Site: brandenburg
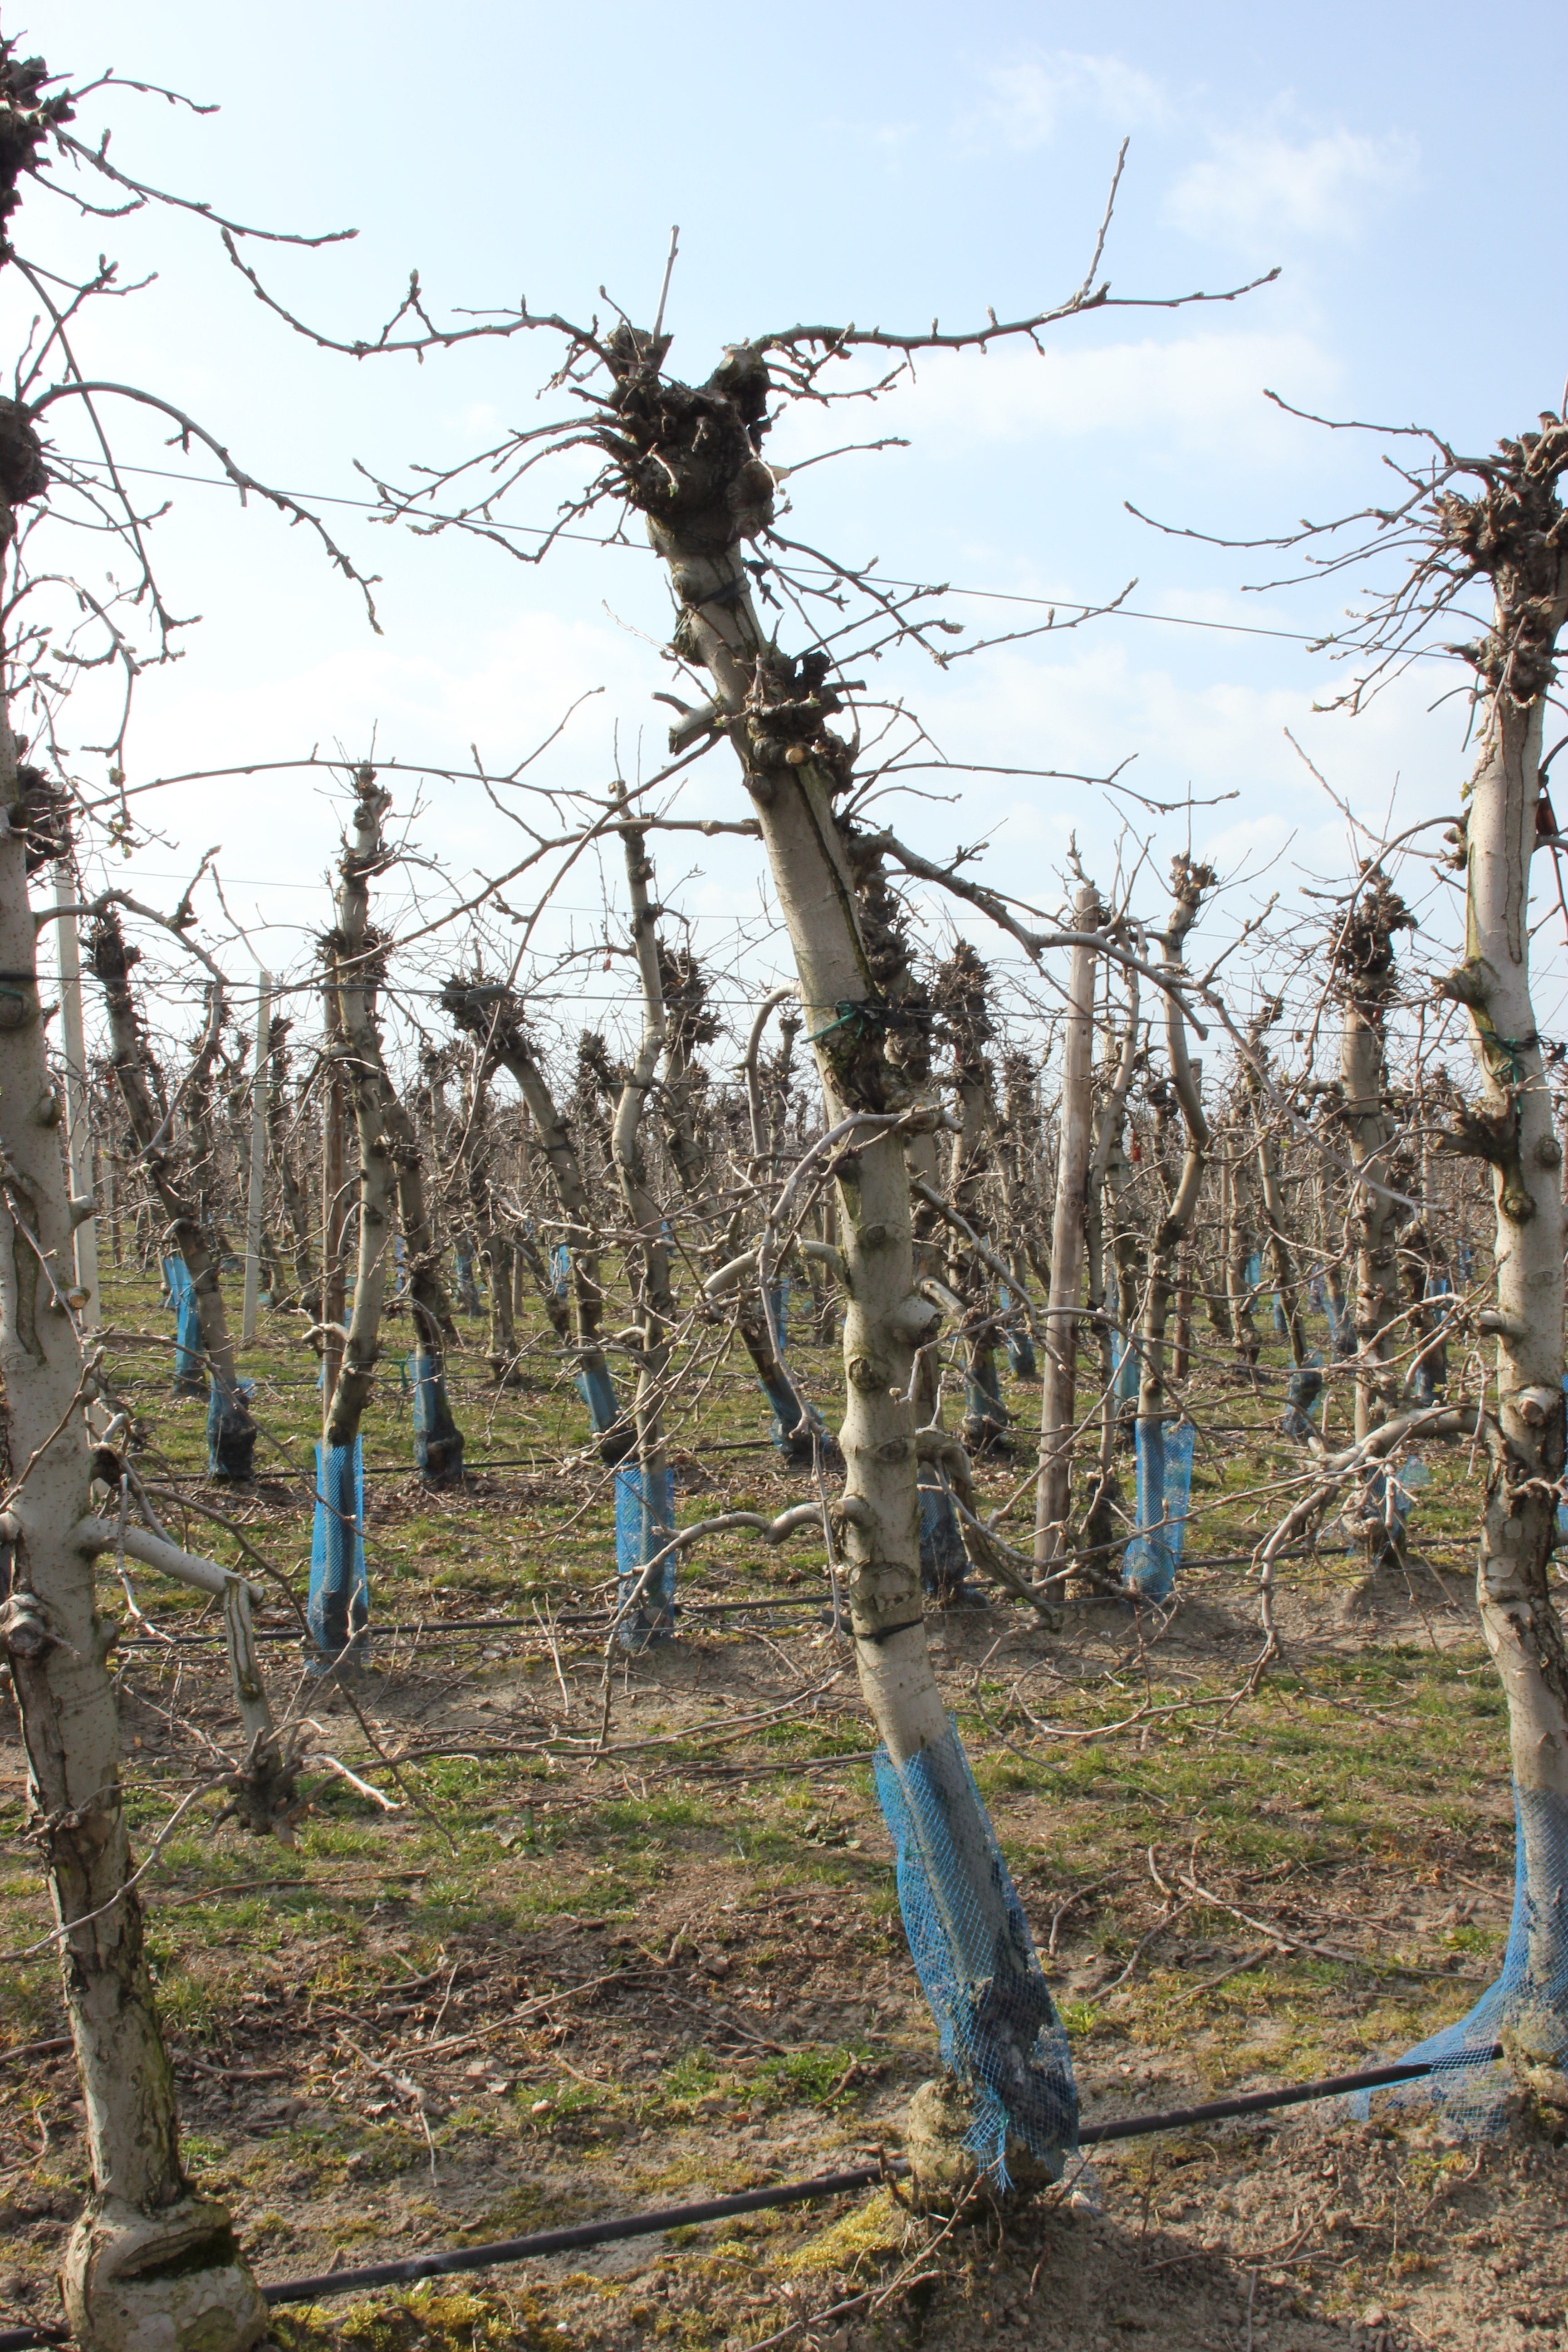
Growth stage (BBCH 03): Bud development